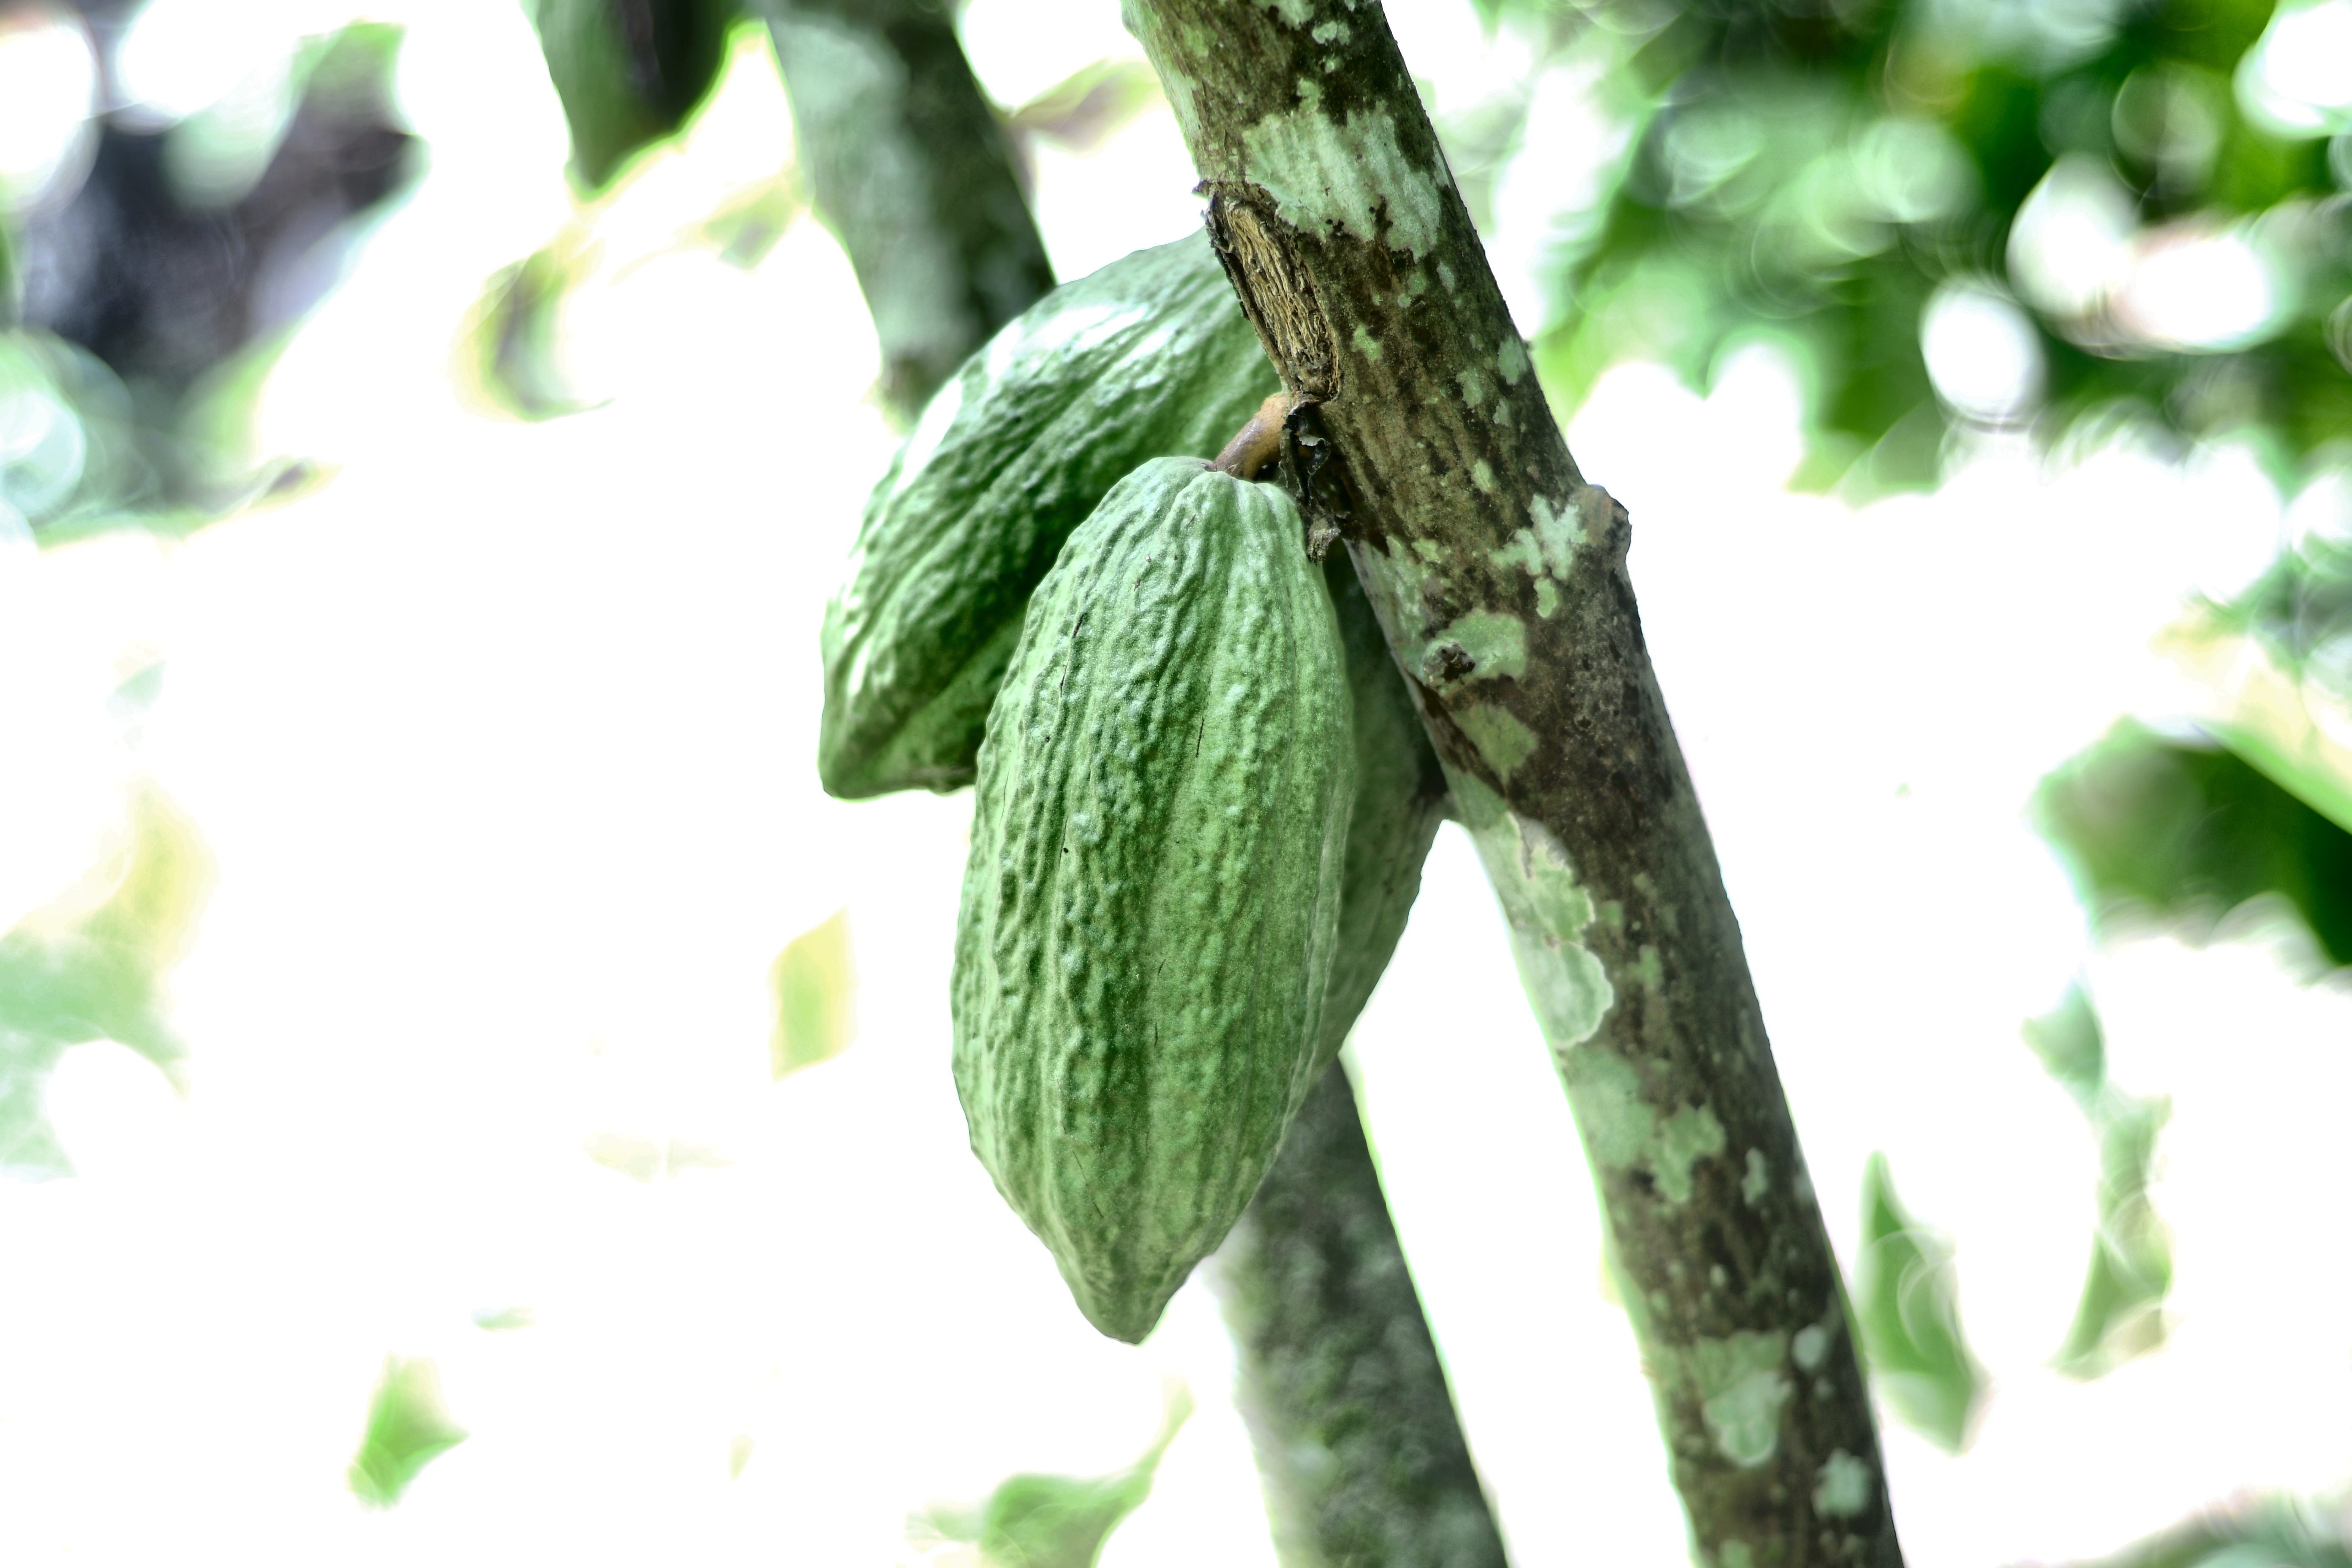
Maturity: unmature
Variety: Angoleta